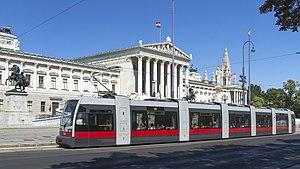
Le transport ferroviaire en Autriche est essentiellement fourni par les Chemins de fer fédéraux autrichiens, une entreprise publique qui bénéficie d'une situation de quasi-monopole dans l'exploitation de services sur le réseau ferré national. Cette société ferroviaire déficitaire a été pendant longtemps considérée comme un bastion de la social-démocratie en Autriche et ses salariés défendent leurs importants privilèges sociaux. La politique autrichienne exerce une forte influence sur la gestion d'entreprise ; toutefois, en raison de l'énorme augmentation du trafic individuel, des investissements publics ciblés n'avaient pas été pris pendant une longue période.